Beggarstown School

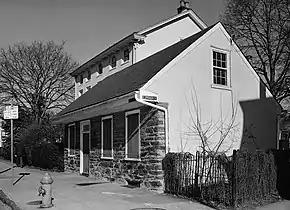
School in 1972

The Beggarstown School, built c. 1740, is a historic school in Beggarstown, Philadelphia, Pennsylvania, now part of the Mount Airy neighborhood. It is a rare example of a school building from the colonial era.